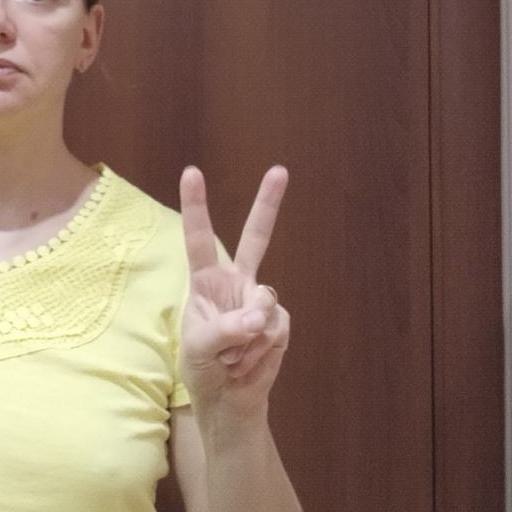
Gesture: peace